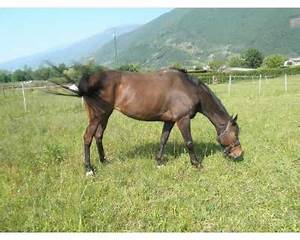
Label: cavallo